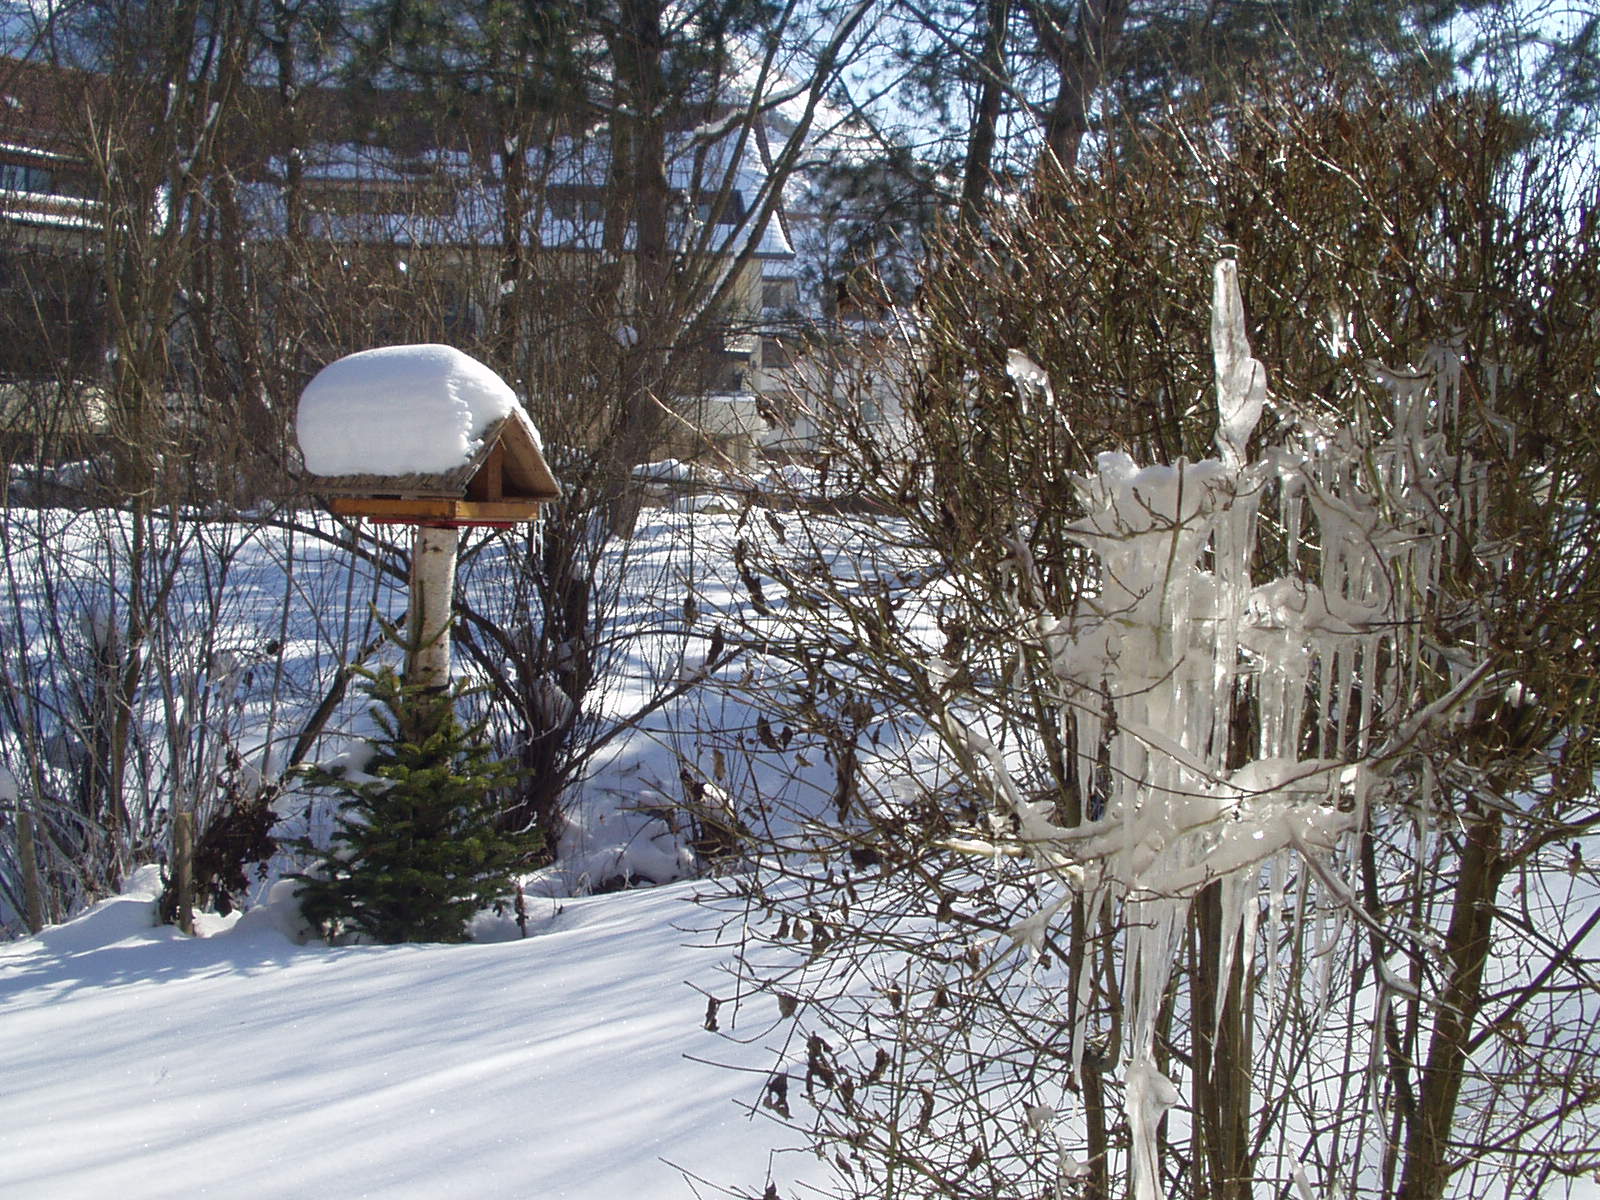
tree, forest, snow, winter, ice, weather, season, woodland, aviary, freezing